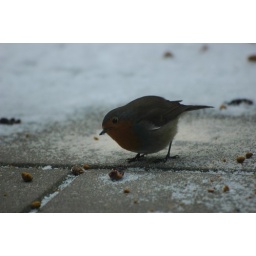
I had to take these through the window - as soon I go out, the birds flee... More in the comments.